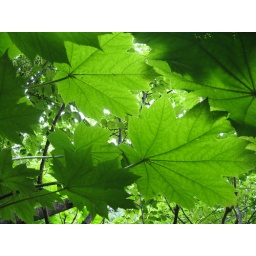
View from the forest floor up through the Devils Club. On the goat trail in Valdez, AK.